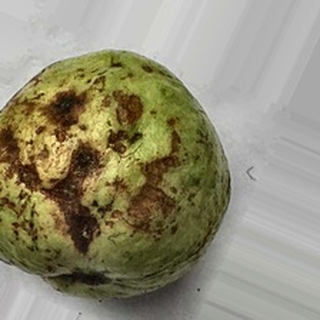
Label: guava_anthracnose